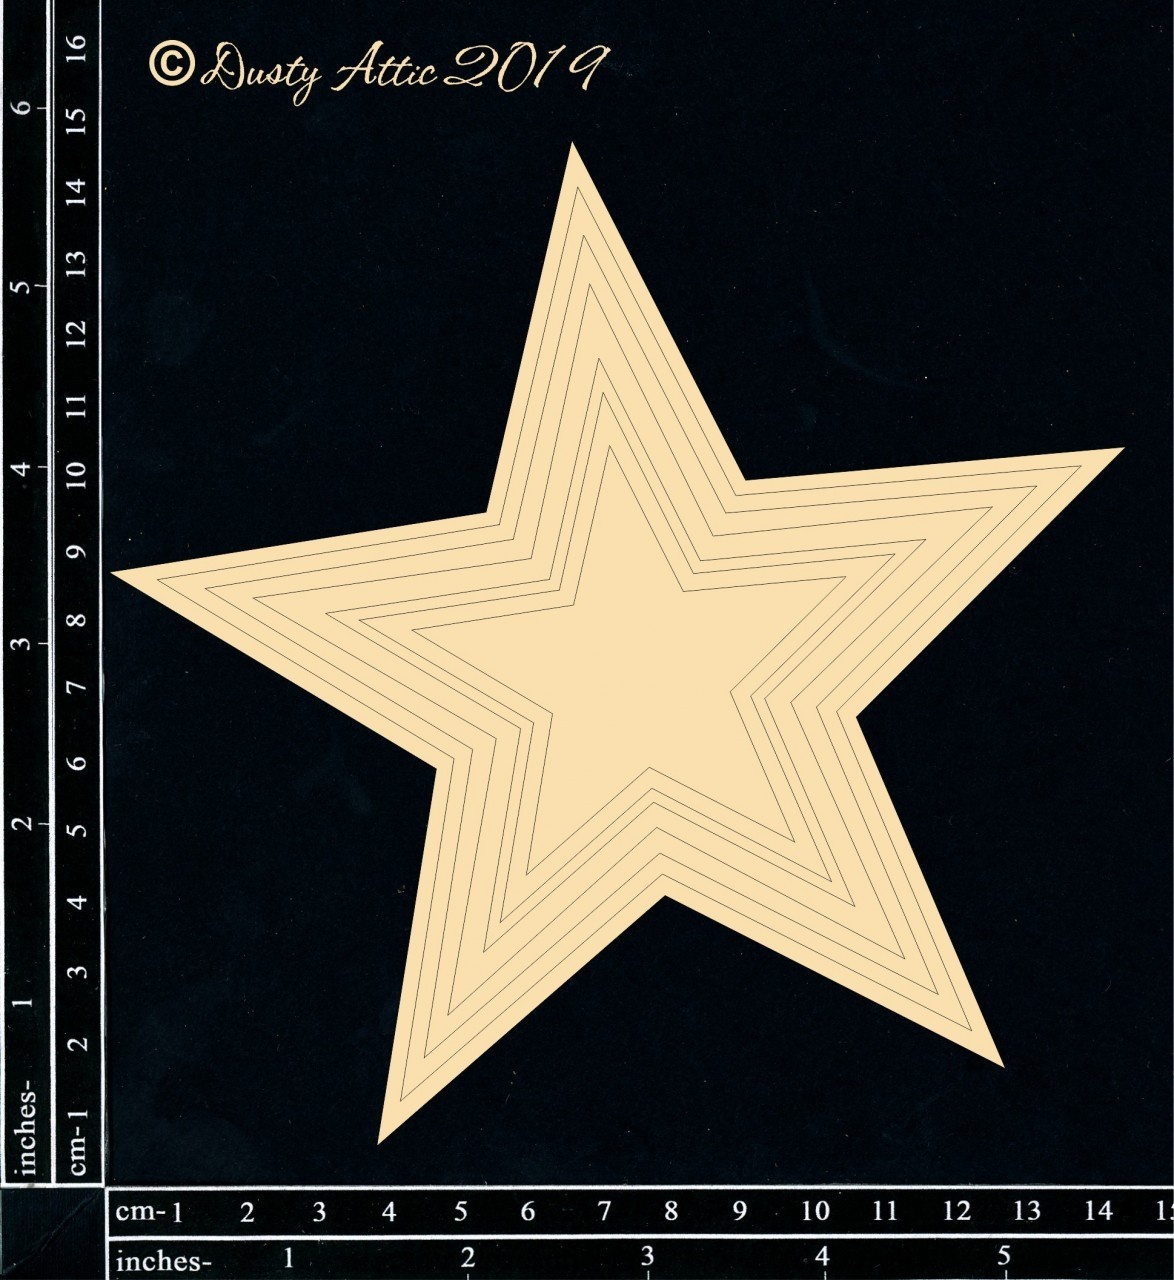
Dusty Attic - "Get Framed - Star"
Dusty Attic's Chipboard pieces are perfect for any of your crafting projects from scrapbook pages to cards and soo much more. Paint, ink, spray, distress or just leave natural they will look stunning!
Brand: Dusty Attic
Category: Arts & Entertainment > Hobbies & Creative Arts > Arts & Crafts > Art & Crafting Materials > Craft Shapes & Bases > Craft Wood & Shapes > Craft Wood Shapes